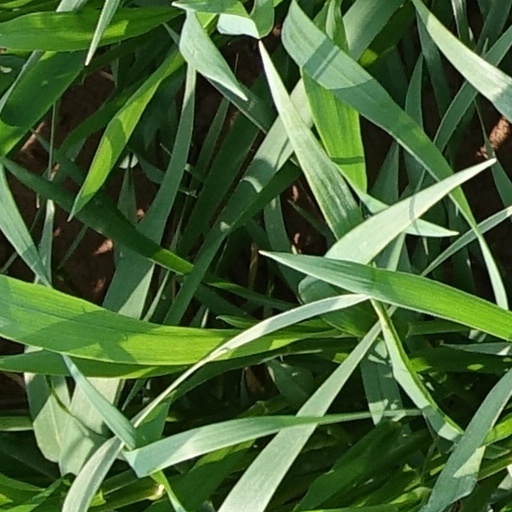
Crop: wheat